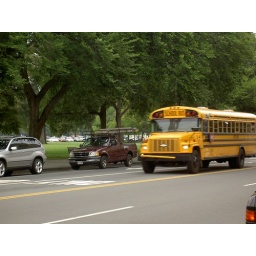
School bus going past the white house in Washington DC